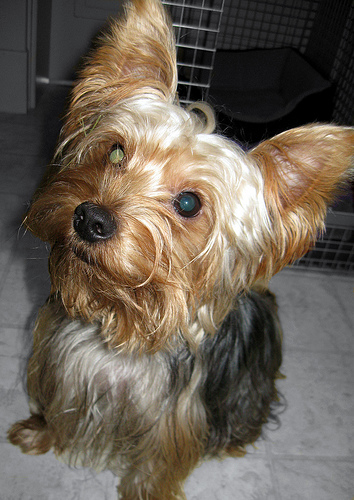
Animal: dog
Breed: yorkshire_terrier